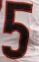
Number: 5